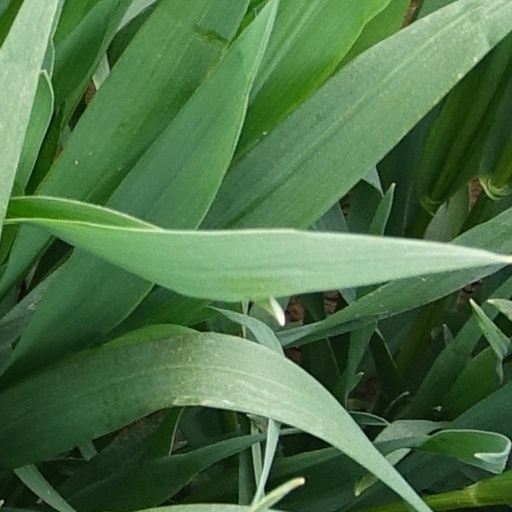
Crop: wheat